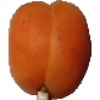
Label: apricot